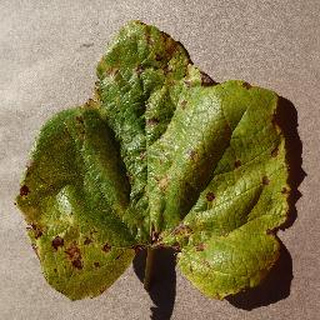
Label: grape_leaf_blight